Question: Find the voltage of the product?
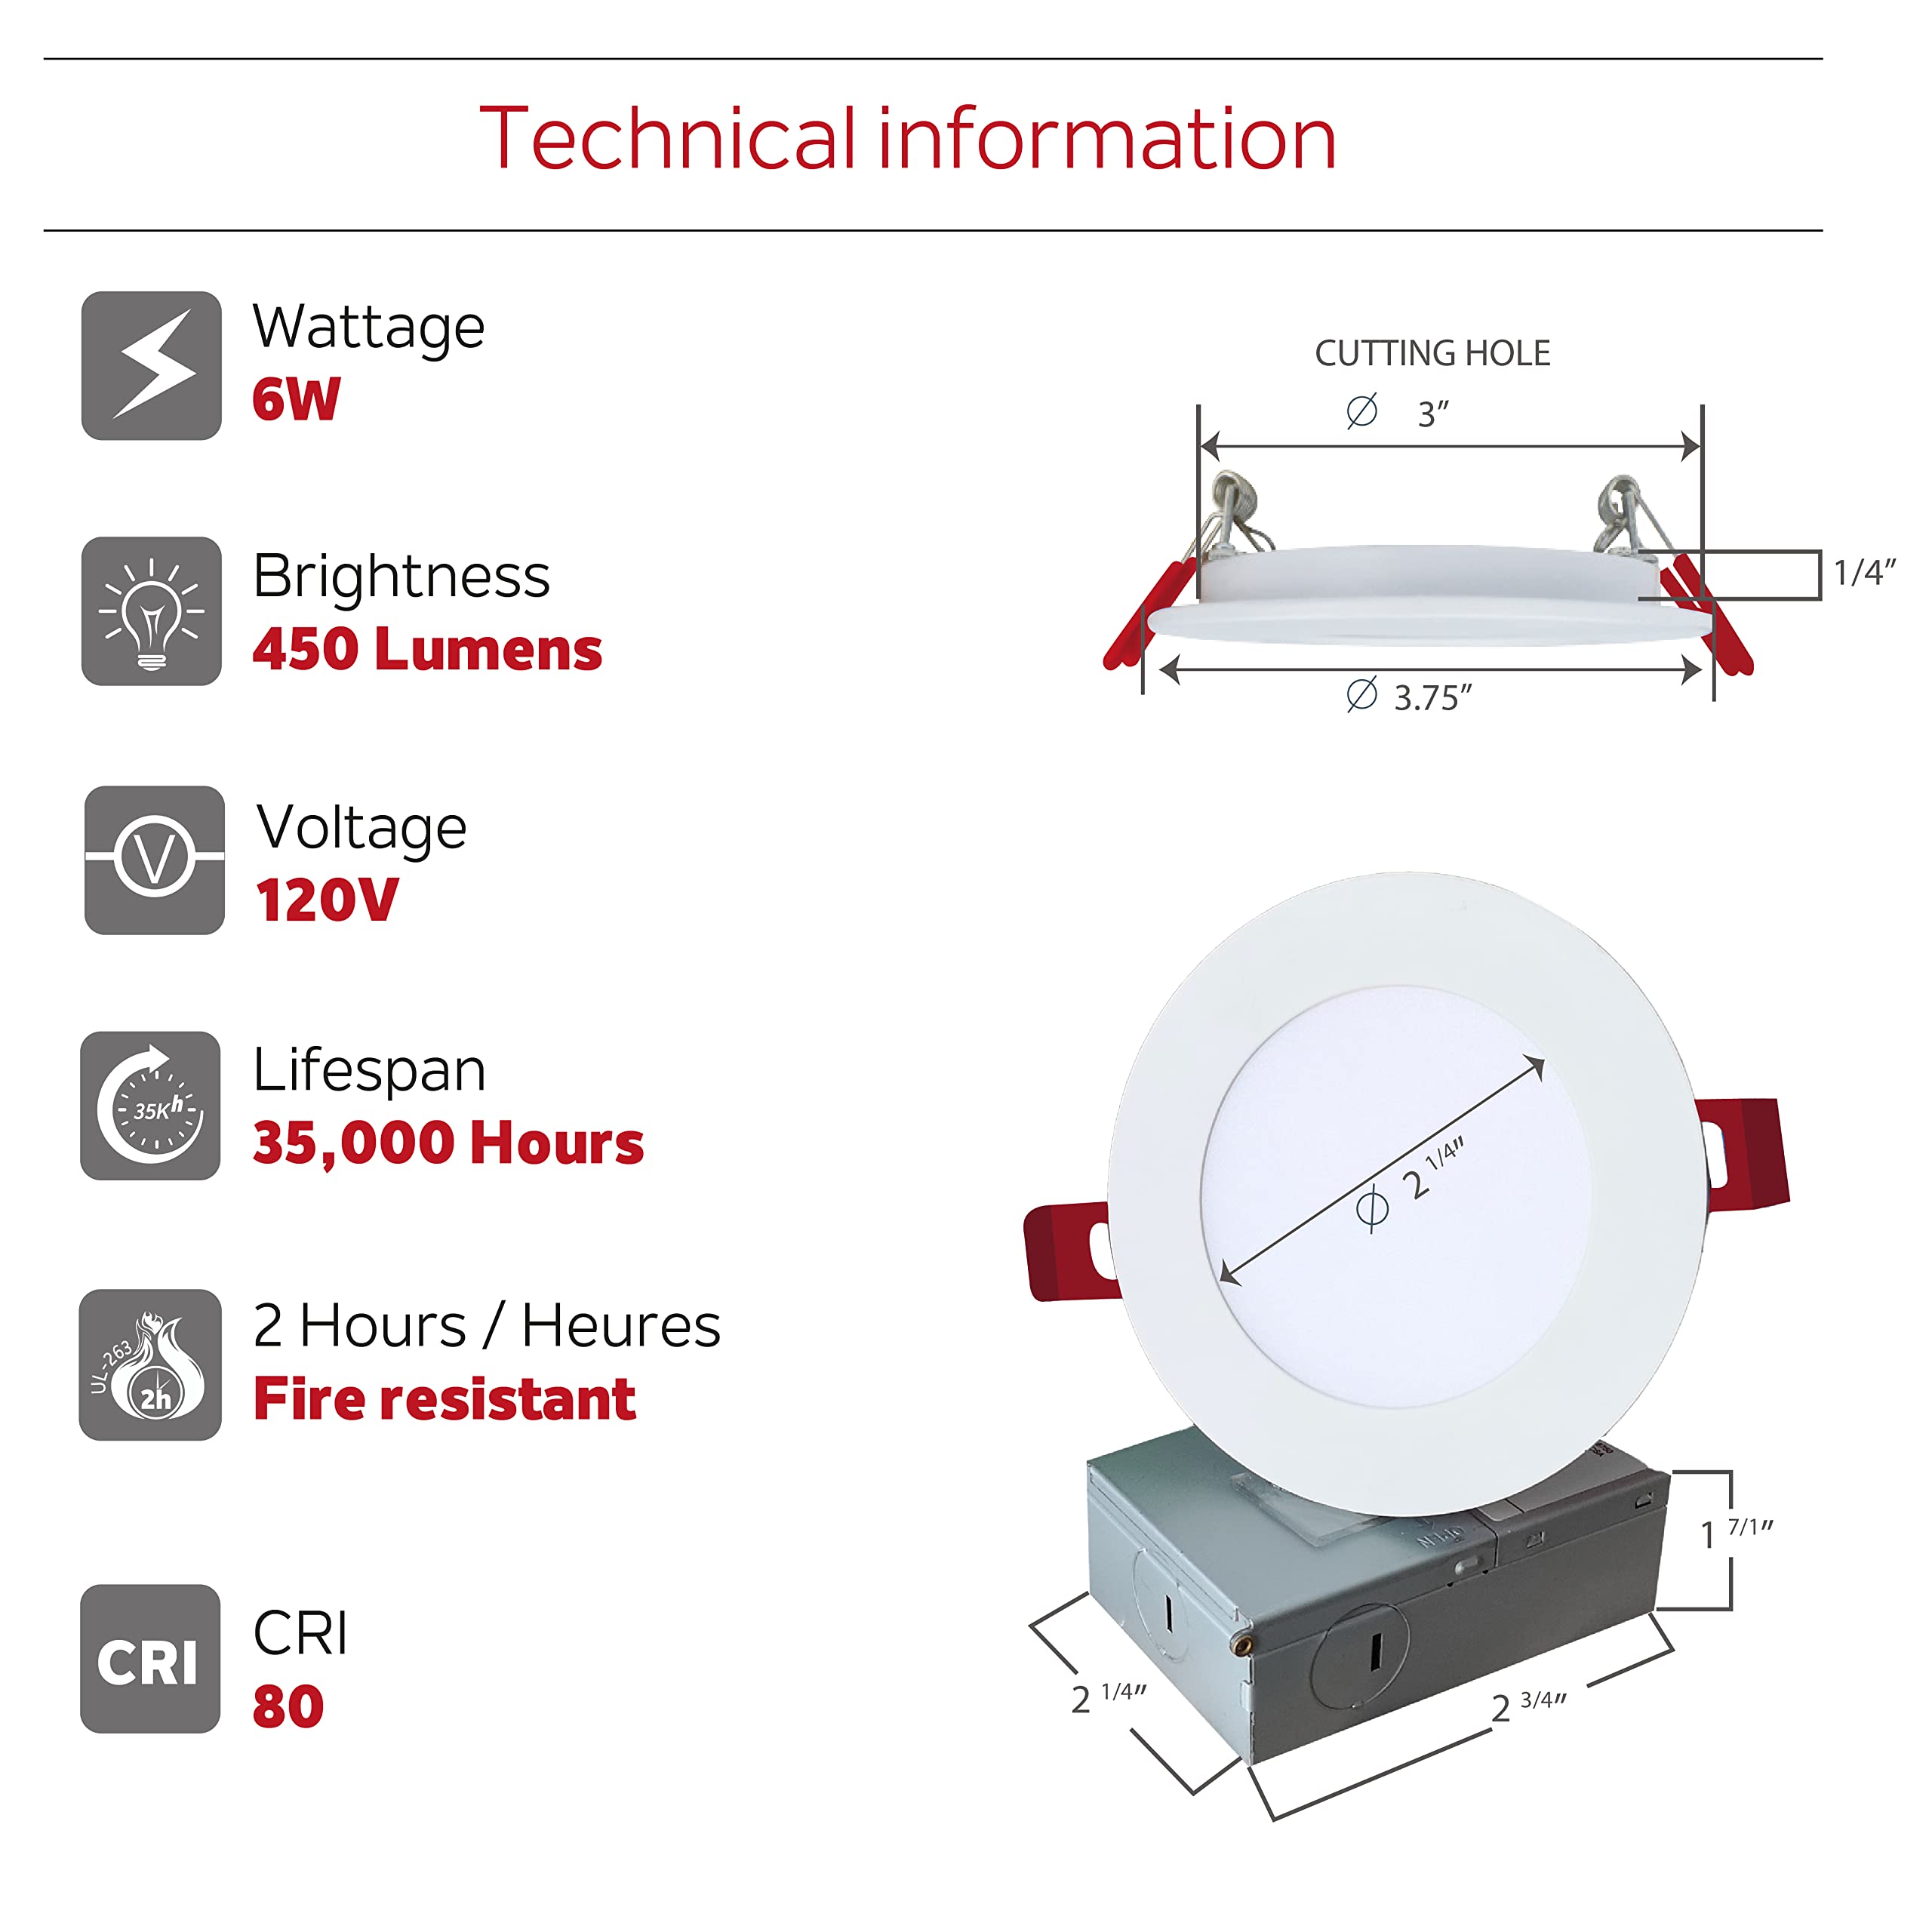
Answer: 120.0 volt